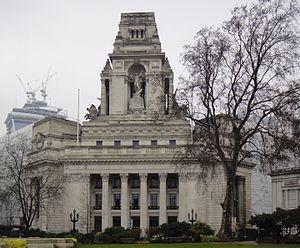
10 Trinity Square est un bâtiment classé situé à Londres. Conçu par l’architecte Edwin Cooper en 1912 dans un style Beaux-Arts, il surplombe la Tamise à Tower Hill, dans le coin sud-est de la capitale britannique. Il a longtemps abrité le siège de l’Autorité portuaire de Londres. Actuellement, le bâtiment abrite le luxueux hôtel Four Seasons London at Ten Trinity Square. Il apparaît dans le film Skyfall en 2012.